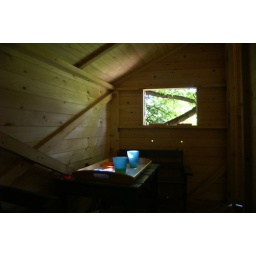
Early moning in our tree house - with breakfast on the table.